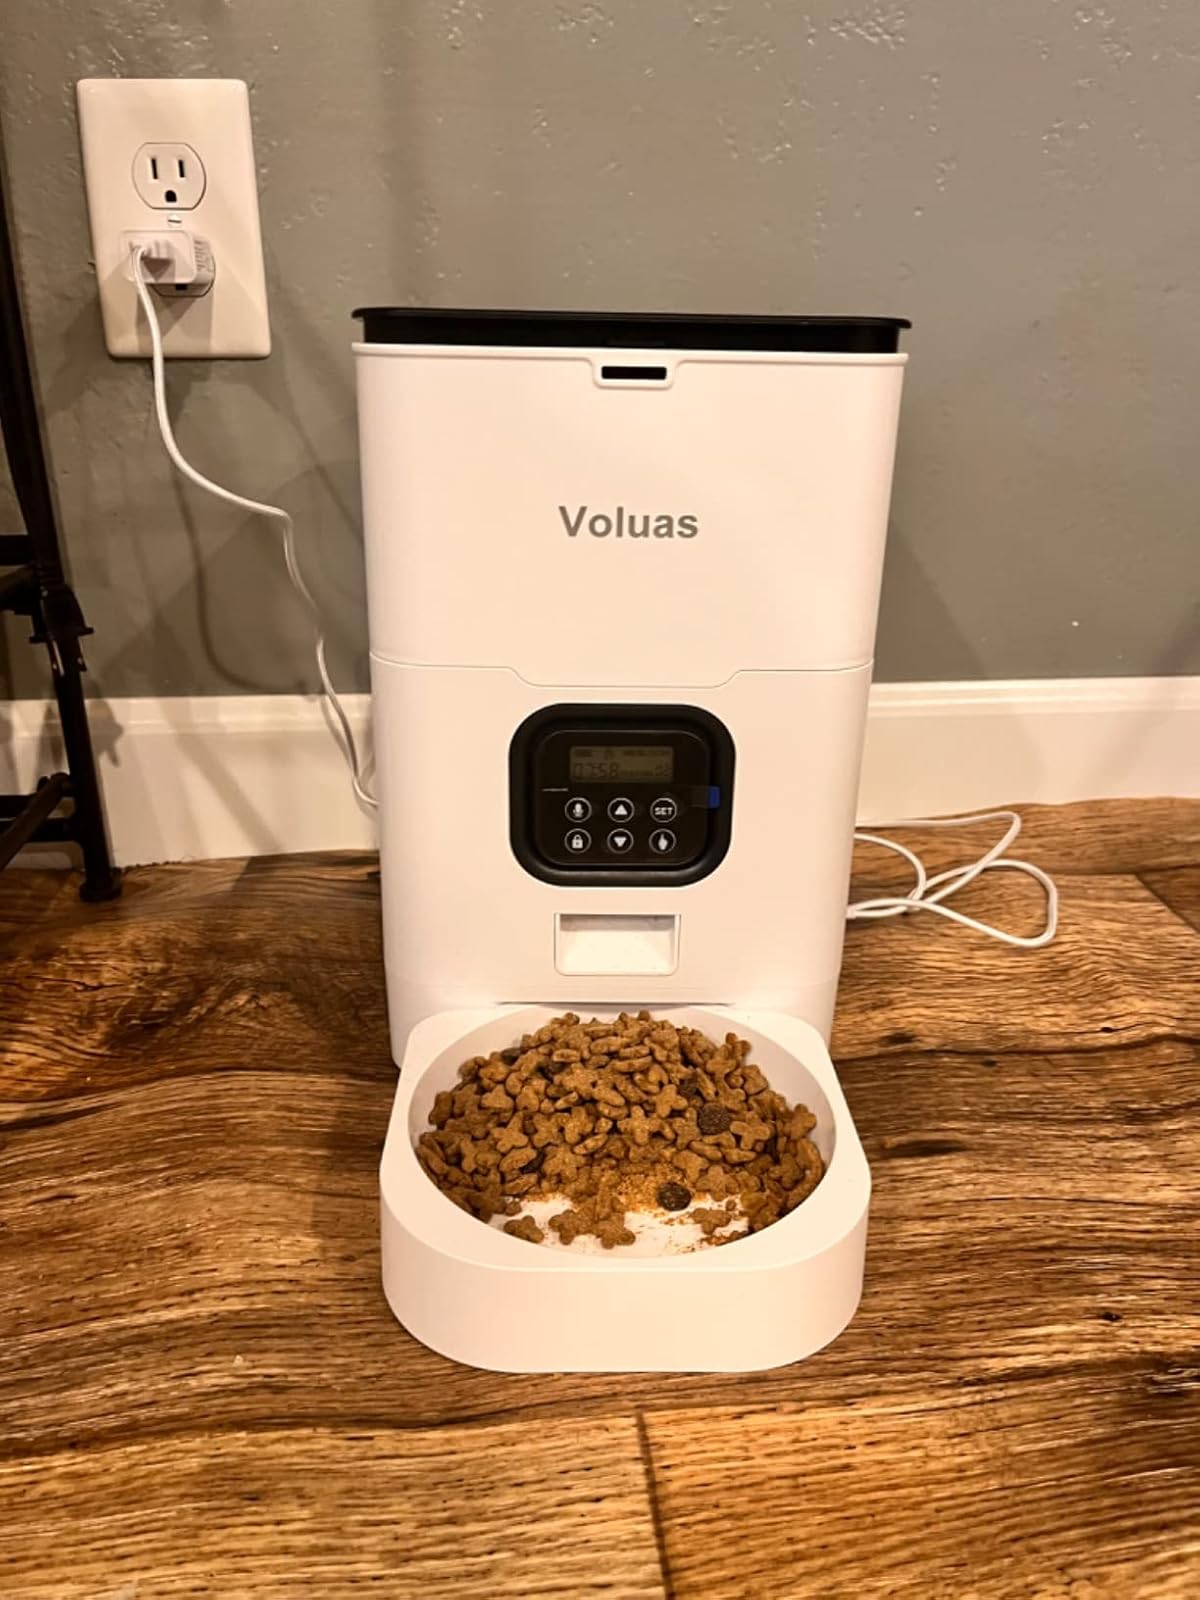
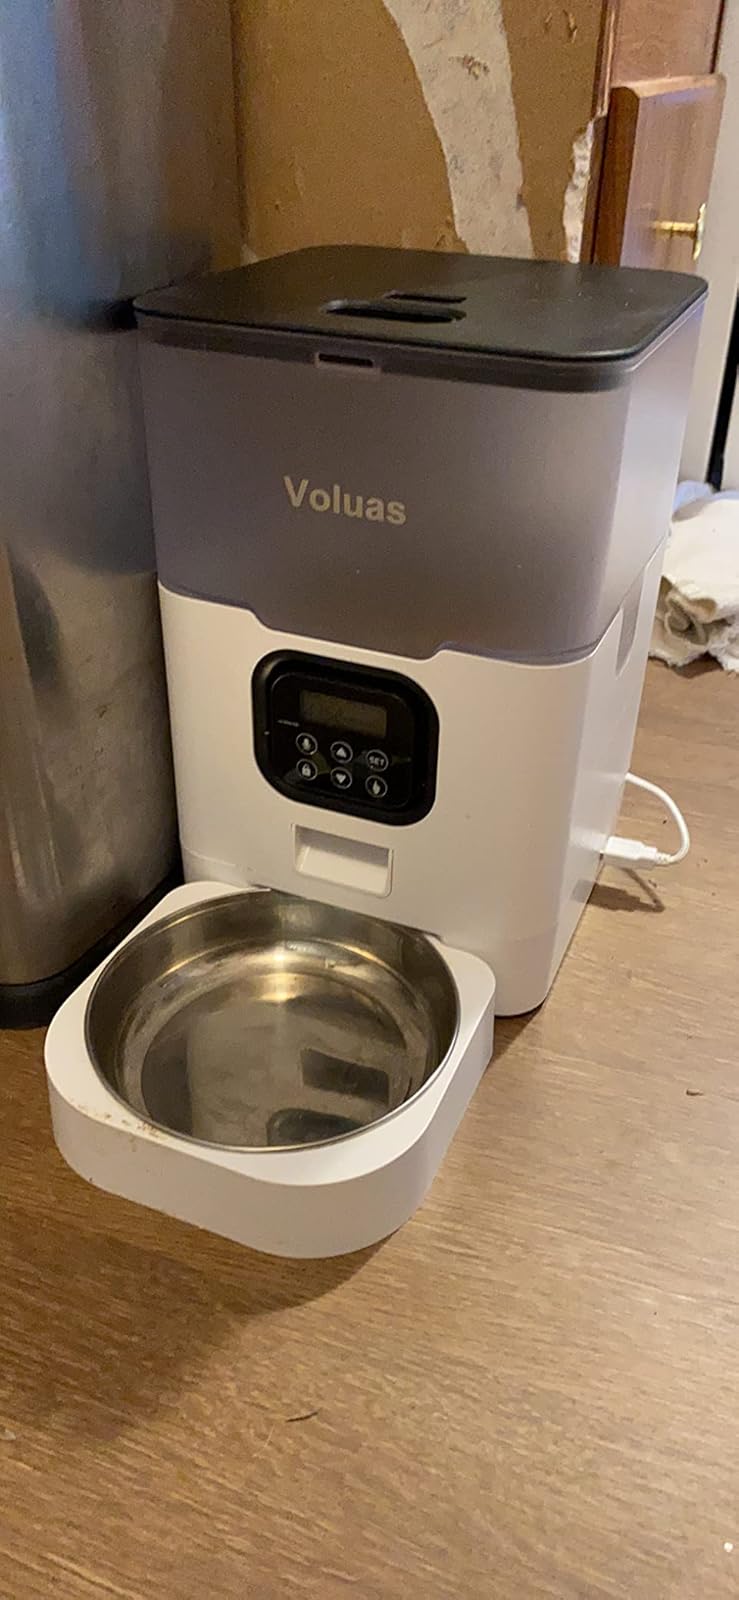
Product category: items_feeder
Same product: no